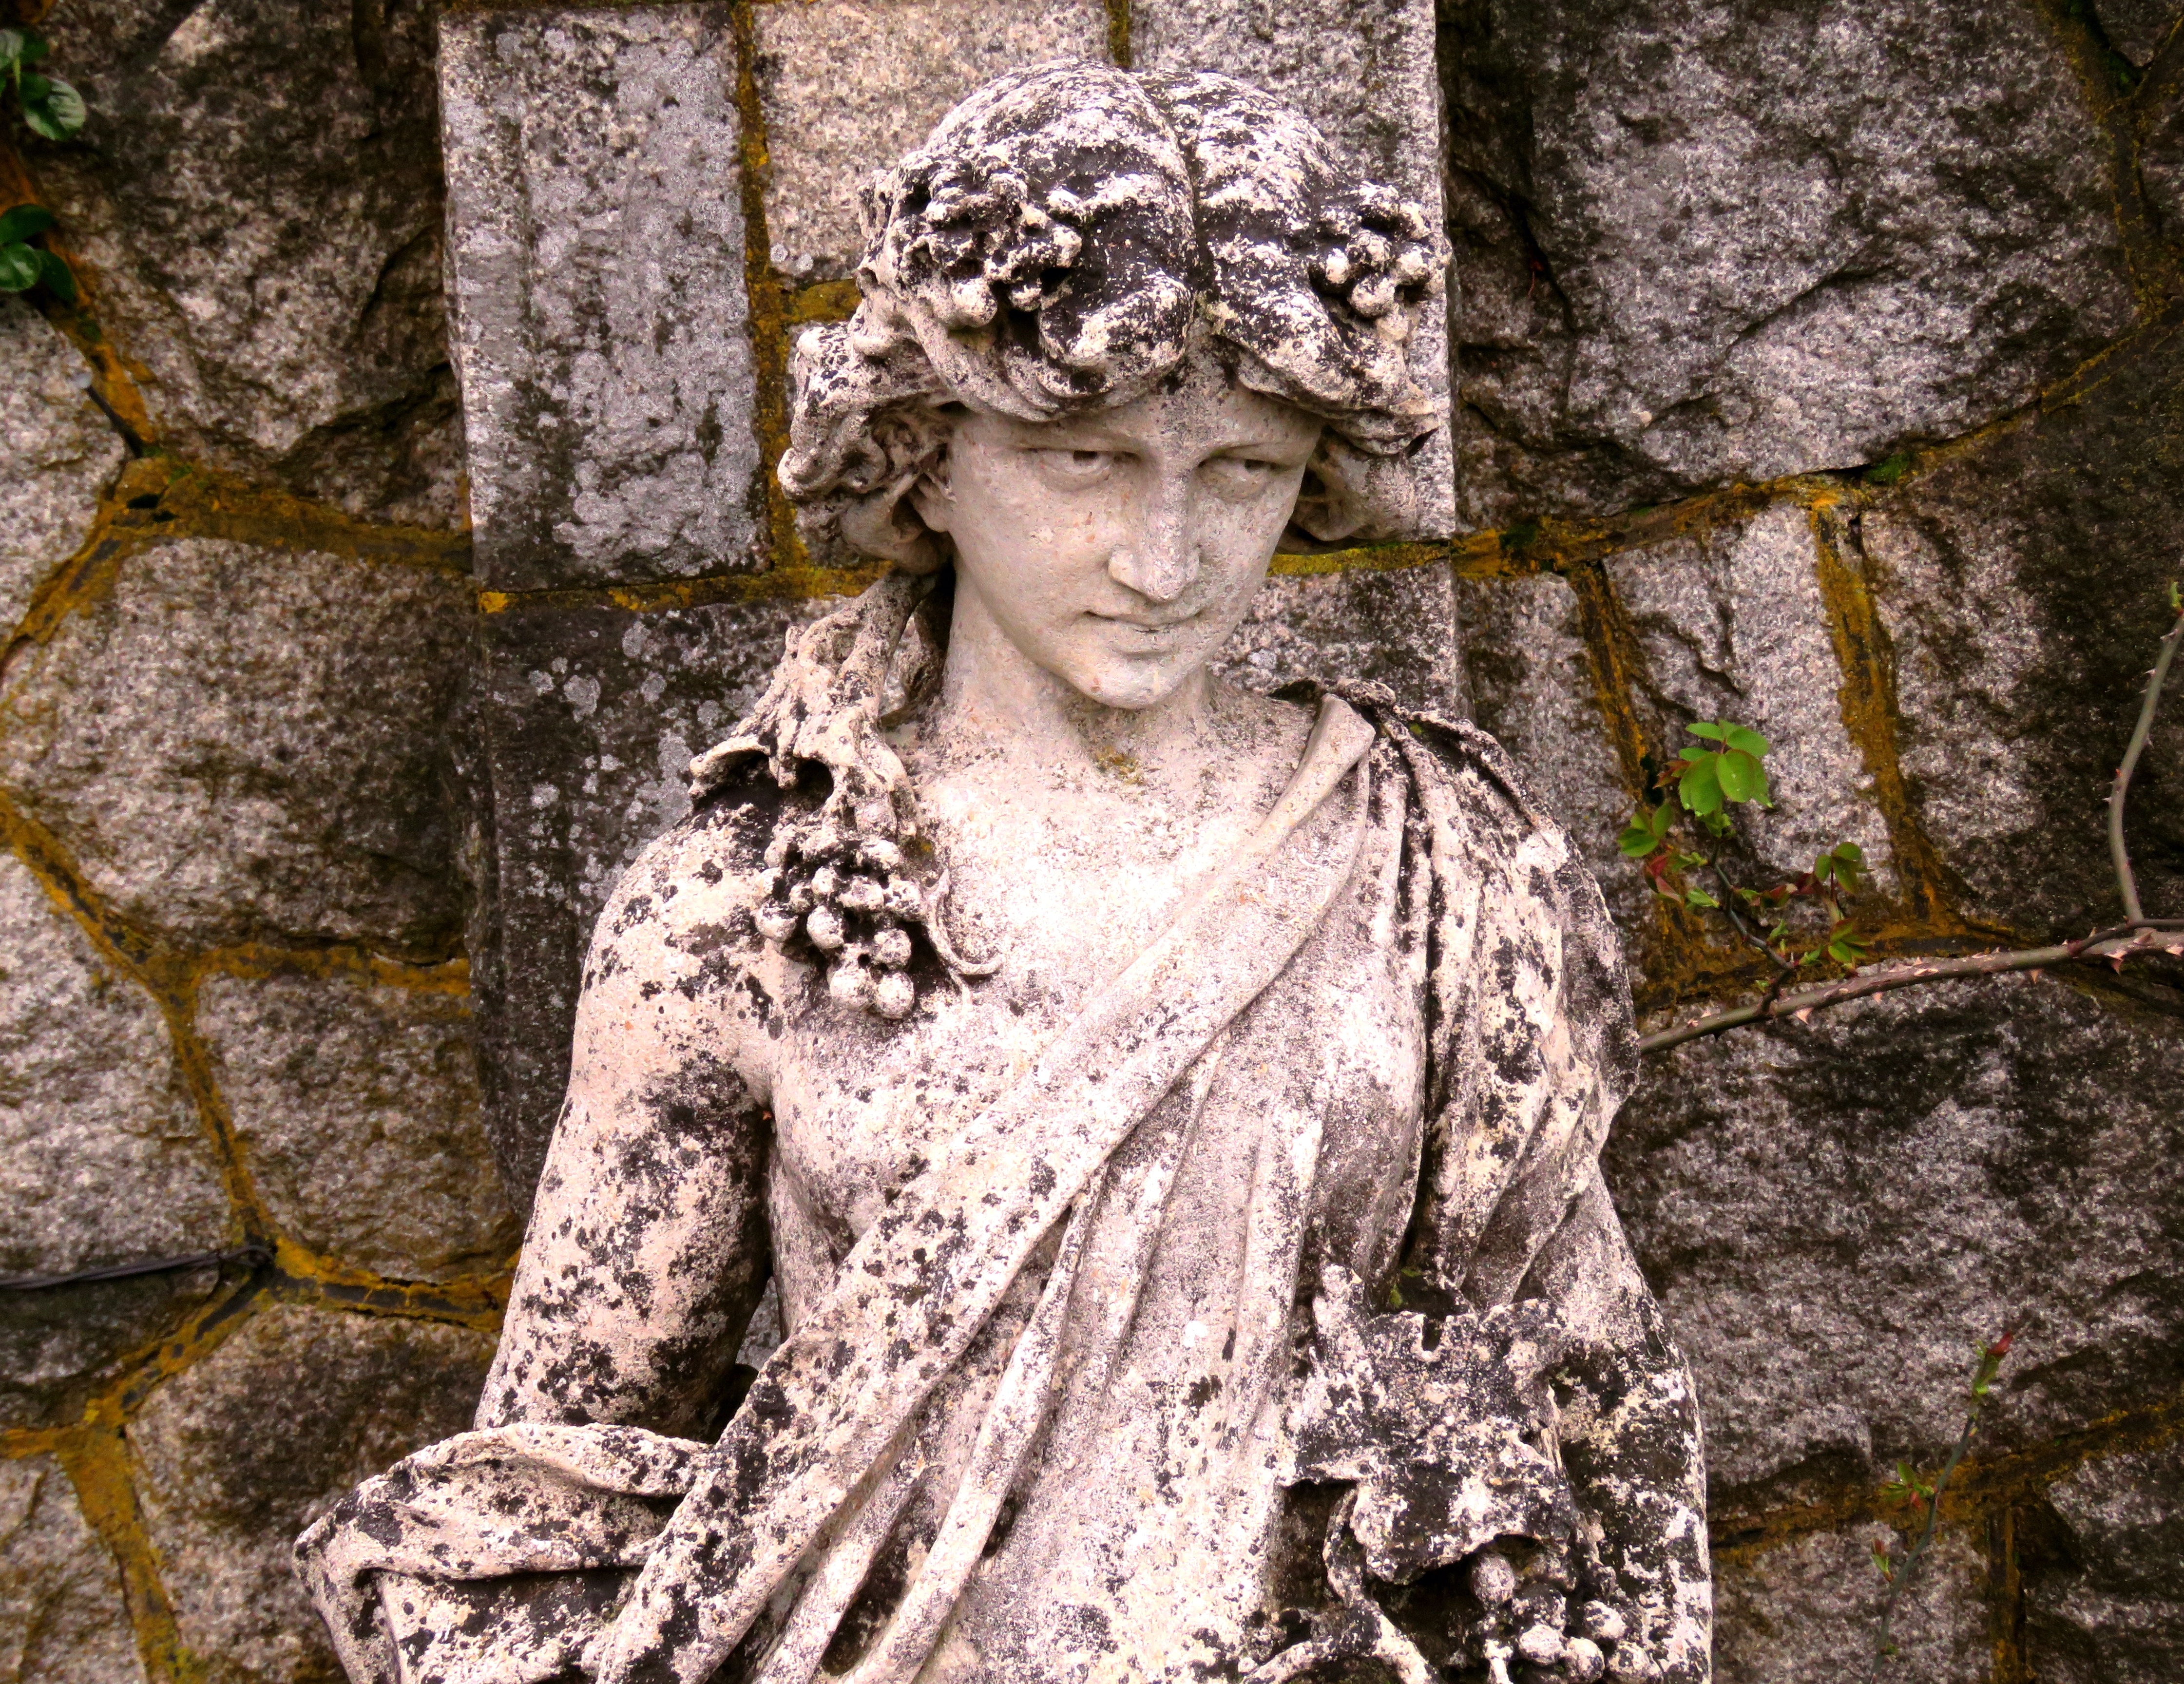
rock, old, monument, statue, decoration, sculpture, angel, art, temple, figurine, carving, mythology, archaeological site, ancient history, maya civilization